ATM

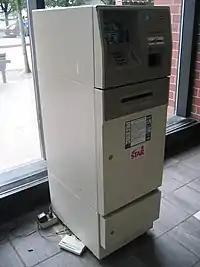
A Diebold 1063ix with a dial-up modem visible at the base

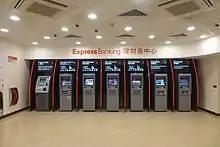
HSBC Express Banking ATM in, Shatin, Hong Kong

ATMs can be placed at any location but are most often placed near or inside banks, shopping centers, airports, railway stations, metro stations, grocery stores, gas stations, restaurants, and other locations. ATMs are also found on cruise ships and on some US Navy ships, where sailors can draw out their pay.